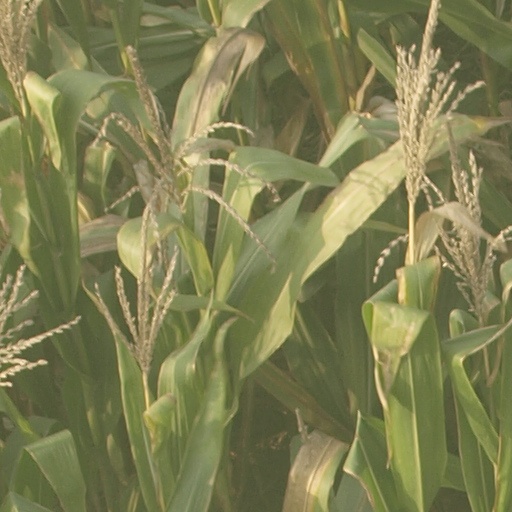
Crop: maize; corn